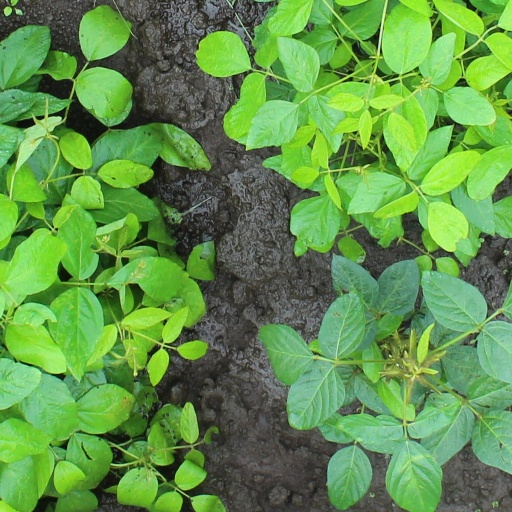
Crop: soybean